Antiquities Advisory Board

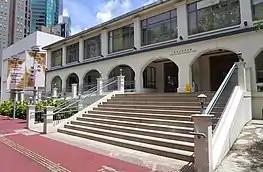
Meetings of the AAB are held in the conference room of the Hong Kong Heritage Discovery Centre in Kowloon Park, Tsim Sha Tsui.

The Antiquities Advisory Board (AAB) is a statutory body of the Hong Kong Special Administrative Region with the responsibility of advising the Antiquities Authority on any matters relating to antiquities and monuments. The AAB was established in 1976 along with the Antiquities and Monuments Office (AMO) when the Antiquities and Monuments Ordinance (Cap. 53) was enacted, and comprises members appointed by the Chief Executive. The corresponding governmental ministry is the Development Bureau, and executive support for the AAB is provided by the AMO which is under the Development Bureau.